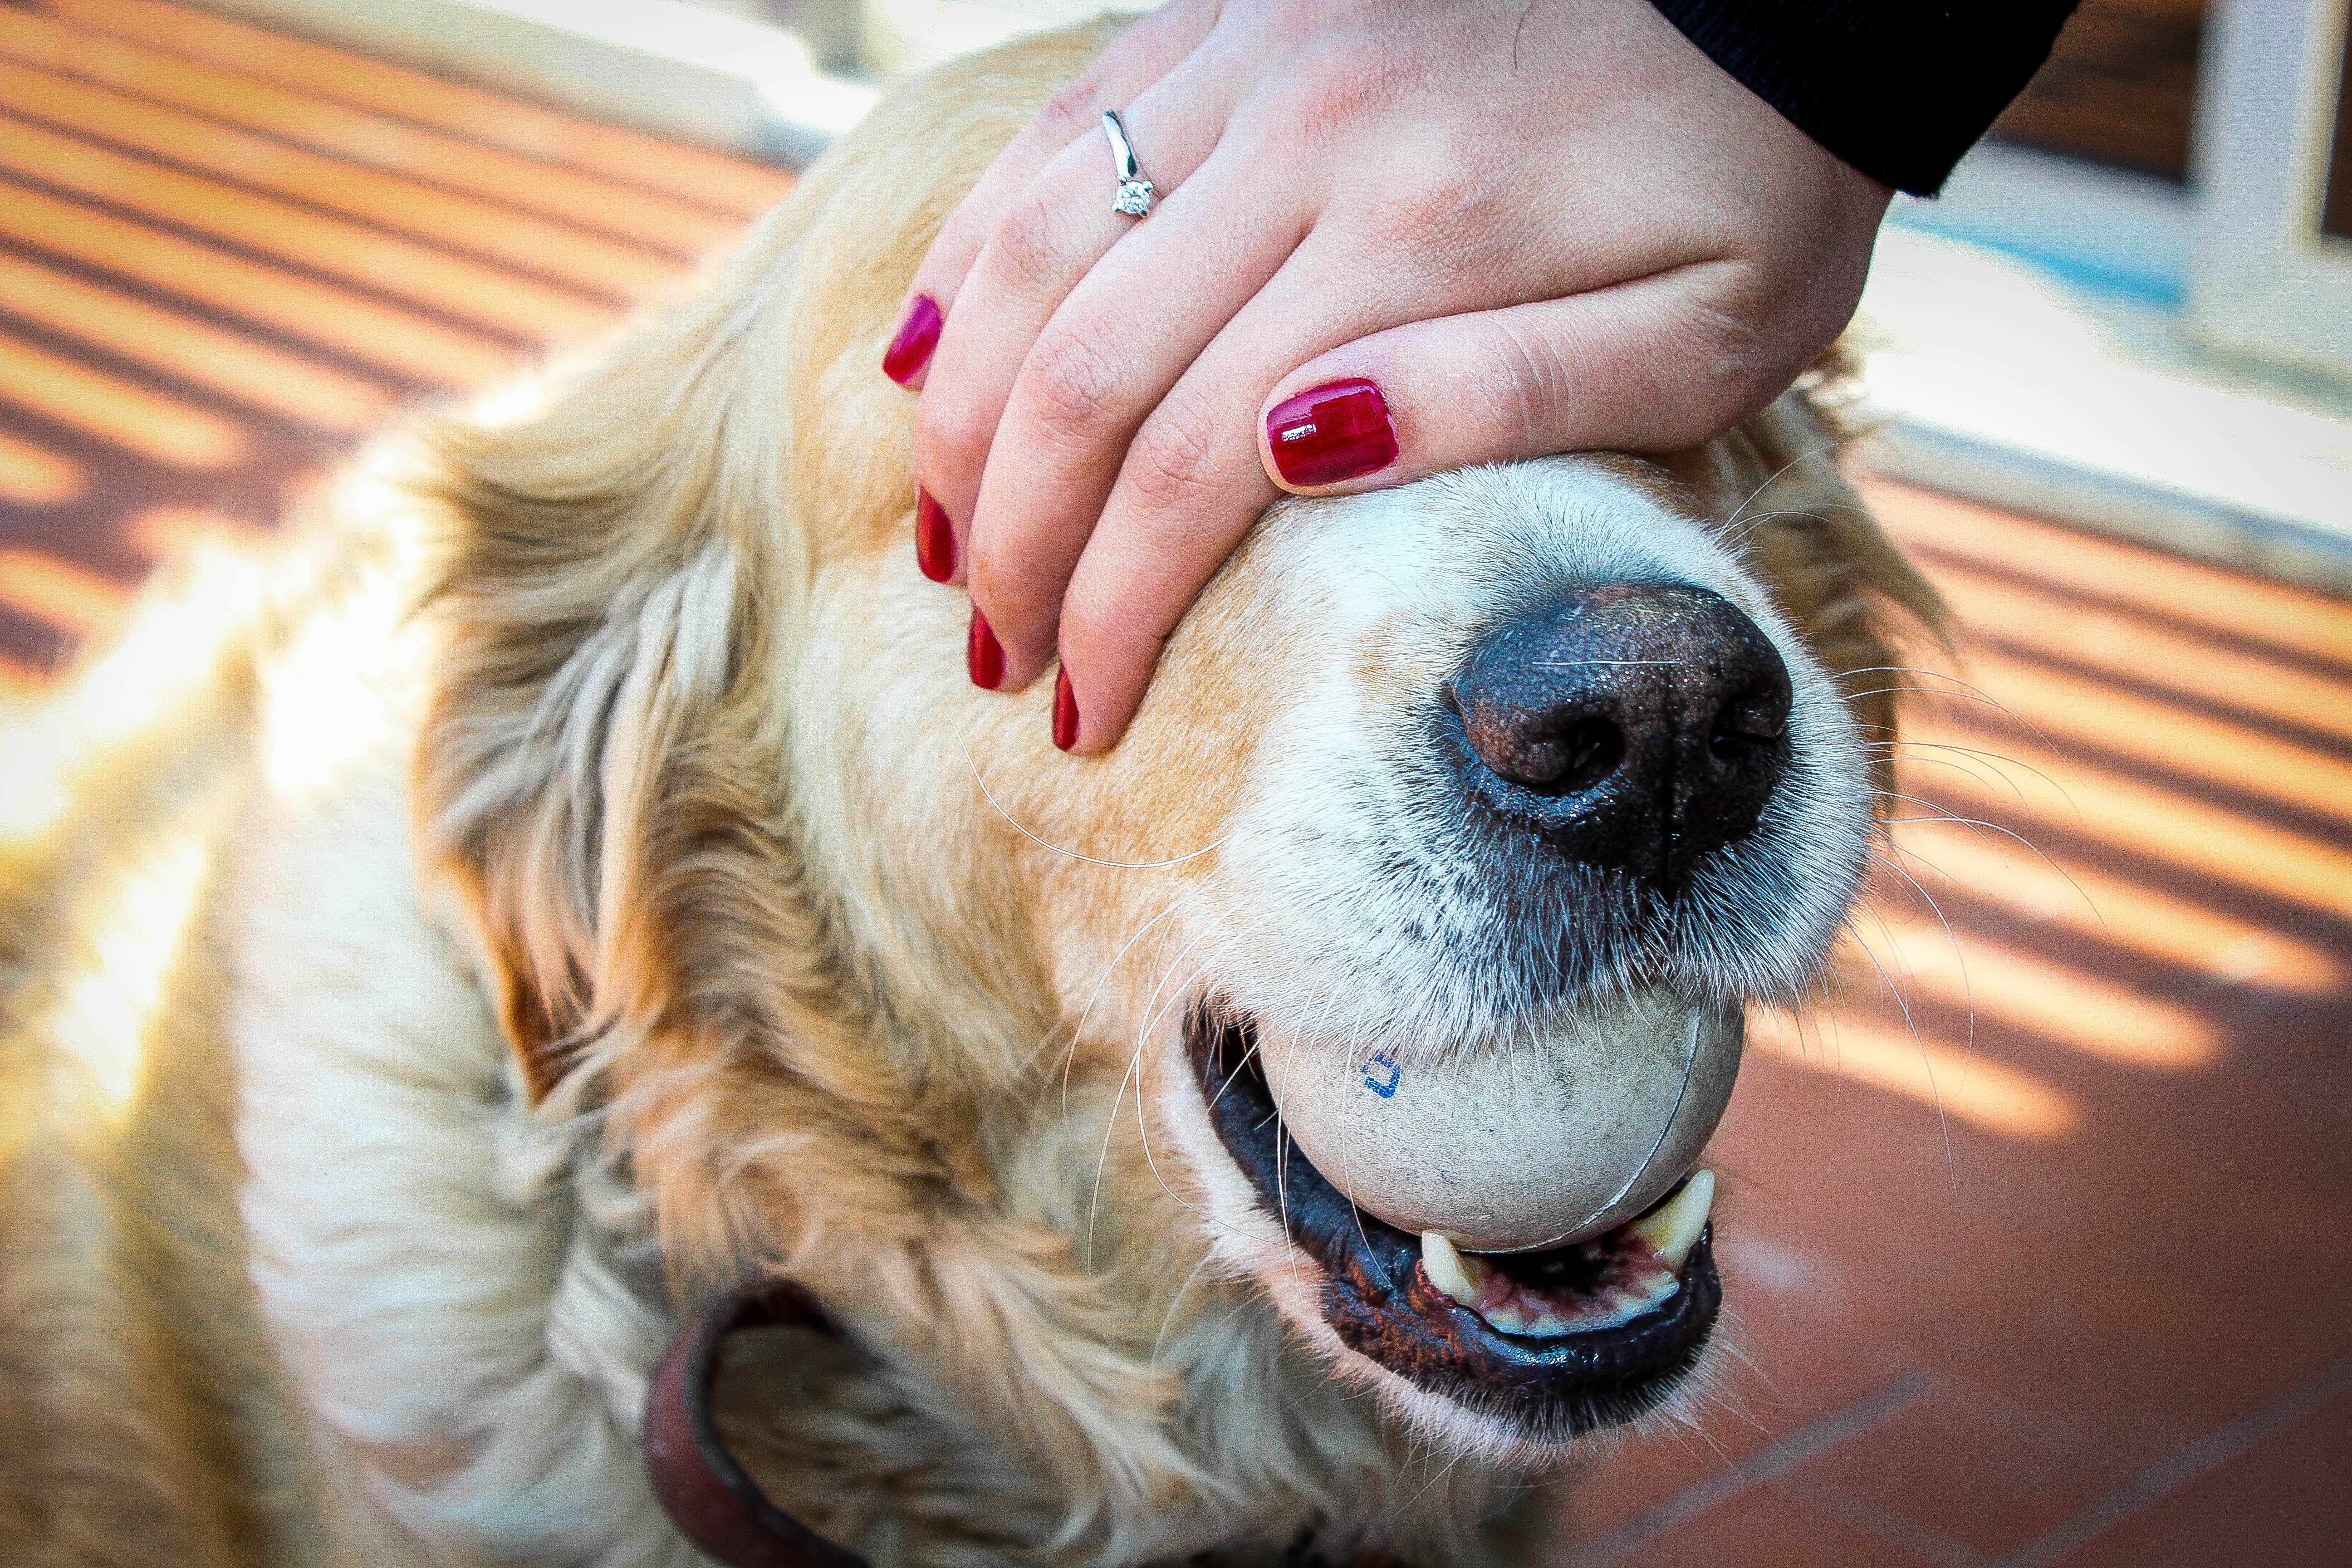
white, puppy, dog, golden, red, mammal, na, nose, golden retriever, eye, ball, organ, retriever, interaction, dog like mammal